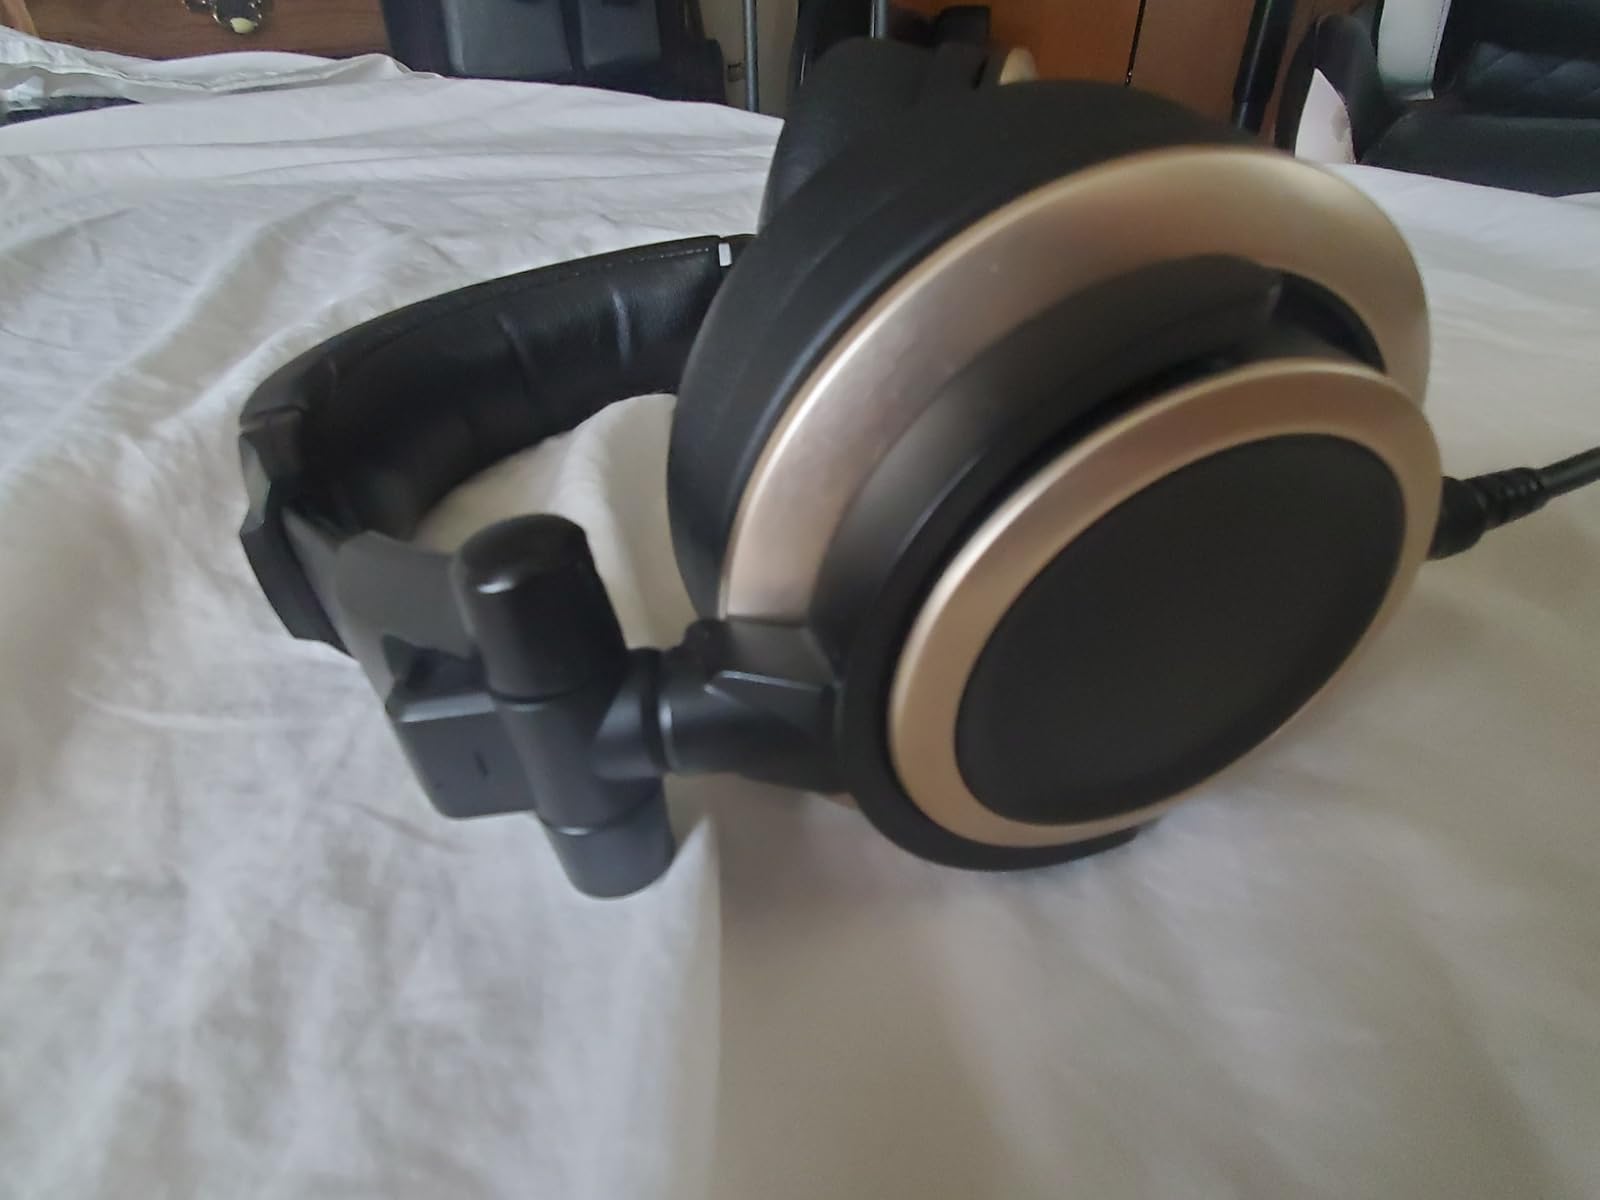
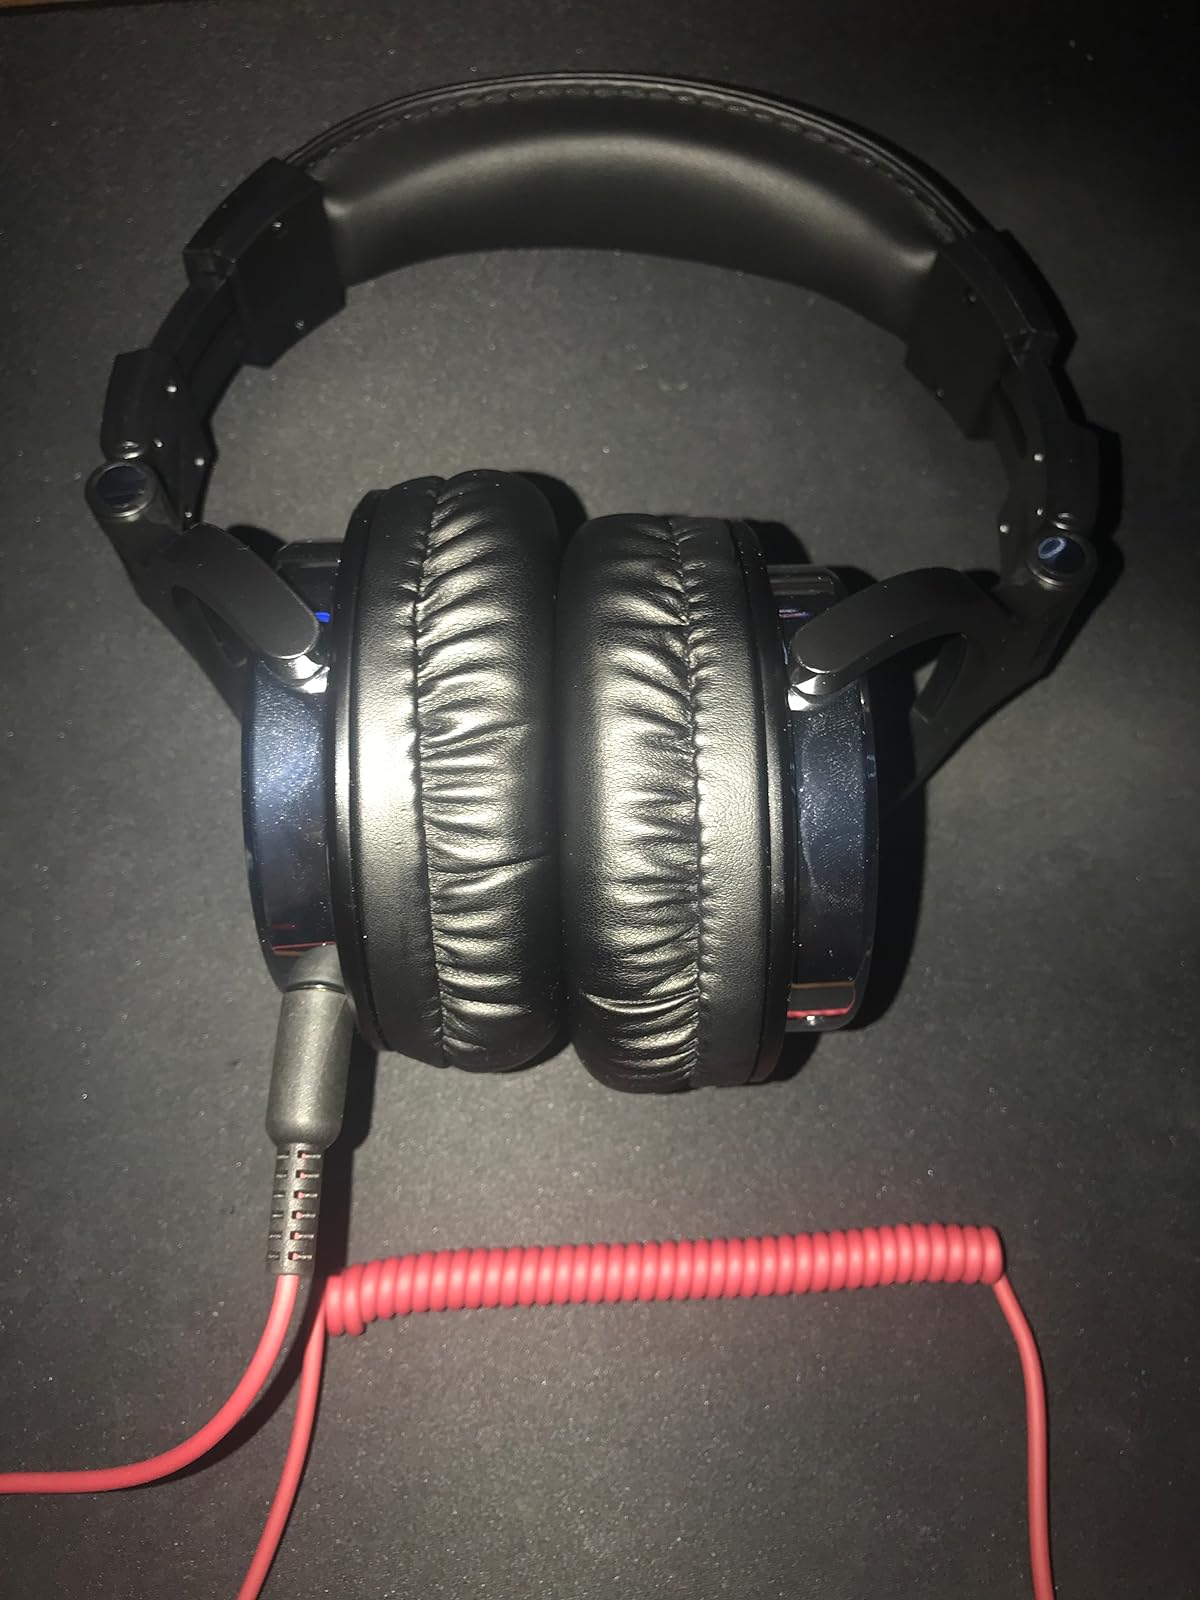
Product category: headphones
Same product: no